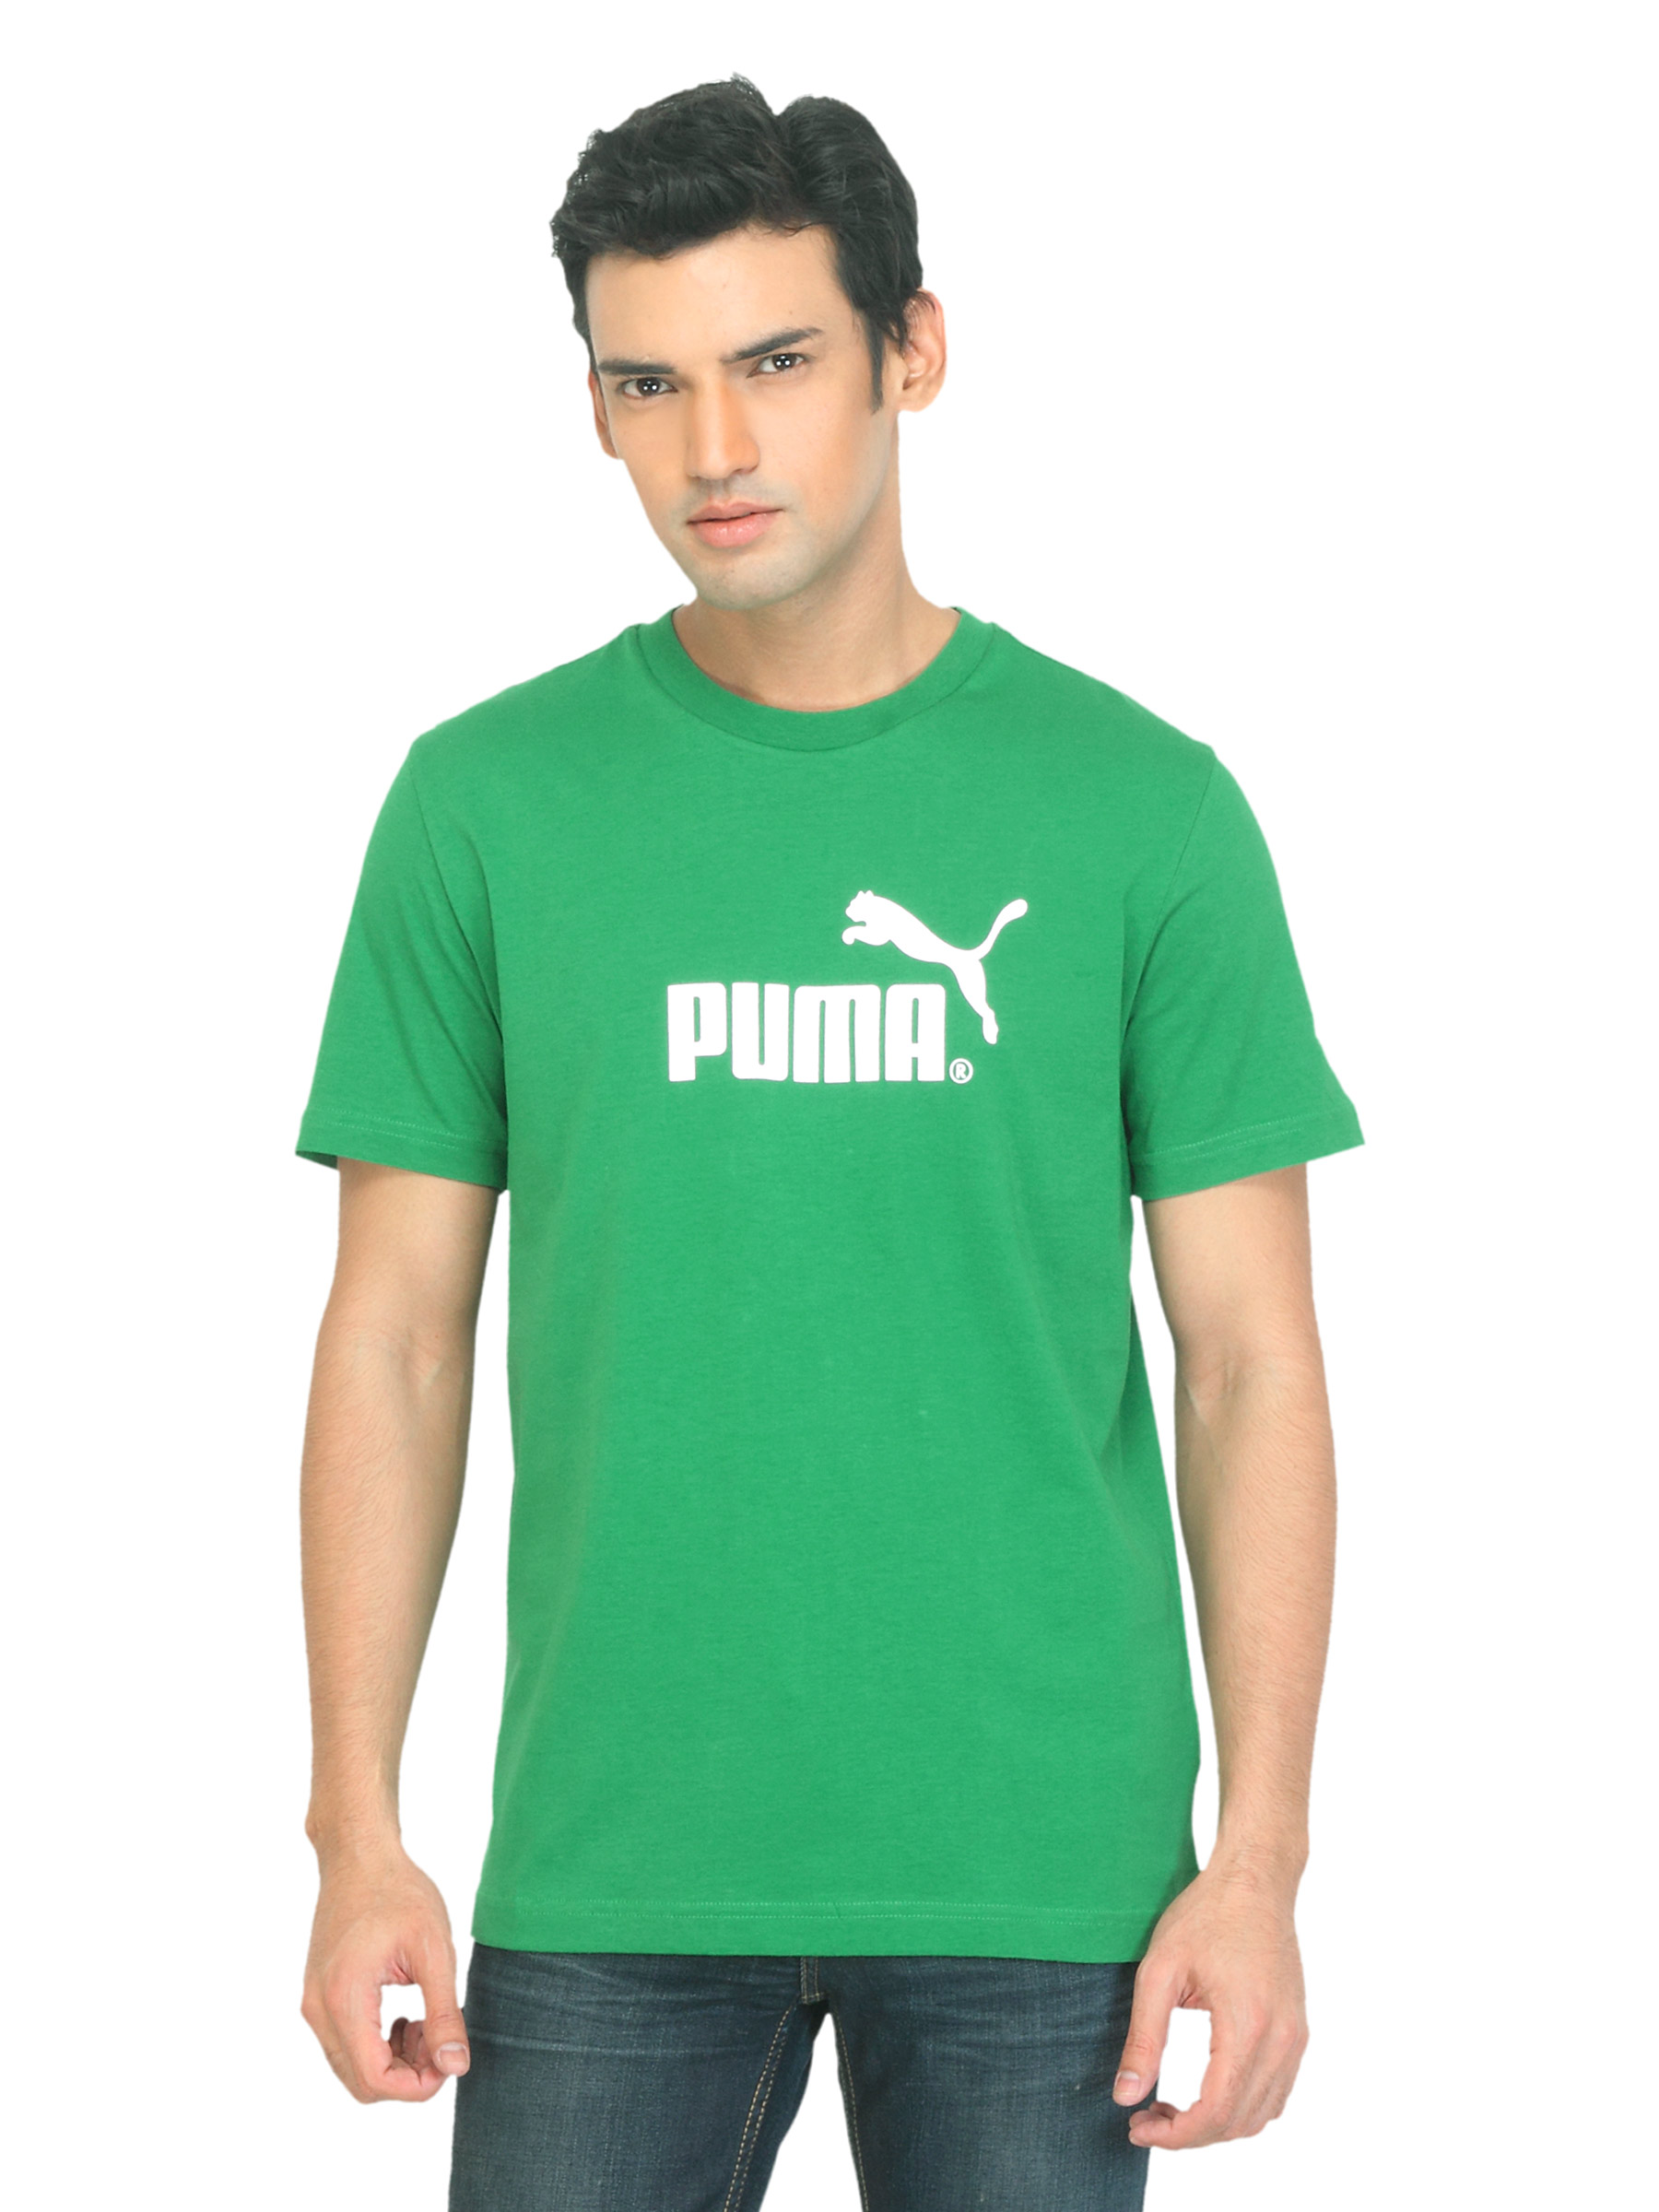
Puma Men Hamburg Graphic Green T-shirt
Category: Apparel / Topwear / Tshirts
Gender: Men
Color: Green
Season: Summer 2012
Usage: Casual